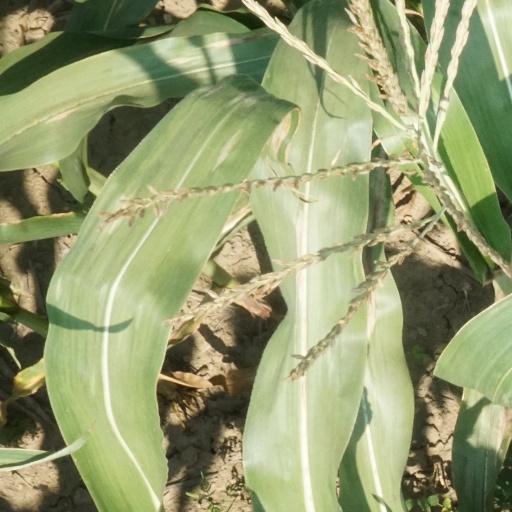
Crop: maize; corn